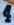
Number: 4